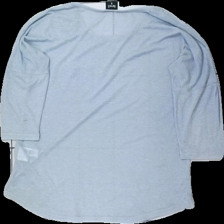
View: back
Type: Top
Category: Ladies
Brand: Not in the list
Brand text on label: Rut m.f1.
Colors: Blue
Material: 100% polyester
Pattern: Other
Cut: C-collar
Size: M
Season: All
Stains: Minor
Damage: nopprigt
Damage location: middle center
Damage 2: smutsigt och nopprigt
Damage 2 location: top center
Damage 3: smuts fläckar och nopprigt
Damage 3 location: top left
Price range: <50
Recommended usage: Export
Description: genomskinlig top med ficka